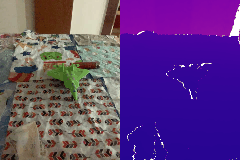
Label: plane